East Midlands Ambulance Service

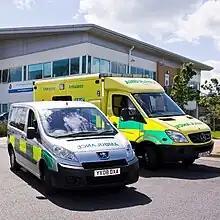
Two of the vehicles operated by the East Midlands Ambulance Service NHS Trust

In 201617, EMAS received over 938,837 emergency 999 calls with ambulance clinicians dispatched to 653,215 incidents.